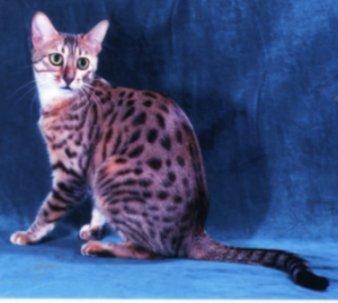
Egyptian Mau